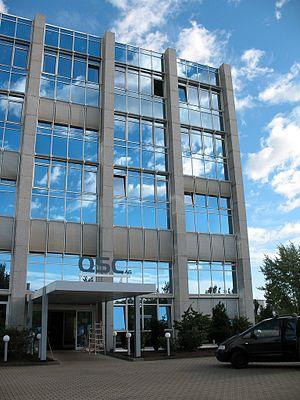
QSC est un opérateur allemand de télécommunications qui faisait partie de l'indice TecDAX. Il est basé à Cologne et opère dans plus de 120 villes un réseau DSL.